Actin

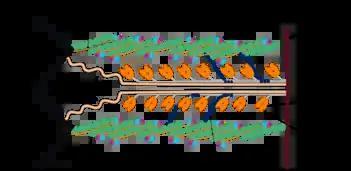
Cardiac sarcomere structure featuring actin and myosin

In addition to the physical force generated by actin polymerization, microfilaments facilitate the movement of various intracellular components by serving as the roadway along which a family of motor proteins called myosins travel.